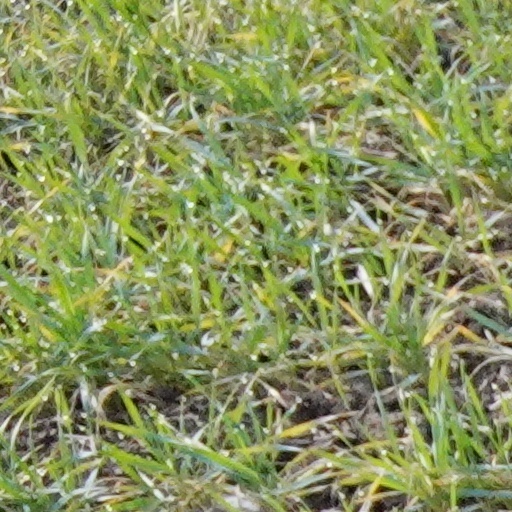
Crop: wheat